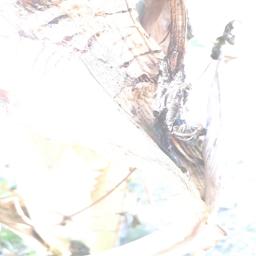
Label: BACTERIAL SOFT ROT